Daniel Rono

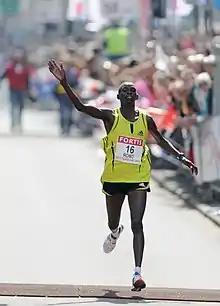
Rono finishing second at the 2008 Rotterdam Marathon

Daniel Rono (born 13 July 1978) is a Kenyan long-distance runner who competes in marathon races. He began his marathon career in 2005 and has won marathons in Mumbai, Toronto and Madrid.